Royal tours of Canada

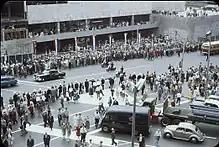
Motorcade of The Queen at the intersection of Yonge and Front Street, Toronto, during her 1959 tour.

While serving as the Governor General, the Duke inaugurated the Saskatchewan Legislative Building, and laid the cornerstone for the Cathedral of St. John the Evangelist in Regina, and for the new Provincial Library at the British Columbia Parliament Buildings. The Duke returned to Banff on two occasions, in August 1914 and May 1916. In addition to Canada, he also visited Newfoundland, a separate dominion of the British Empire, in 1914.